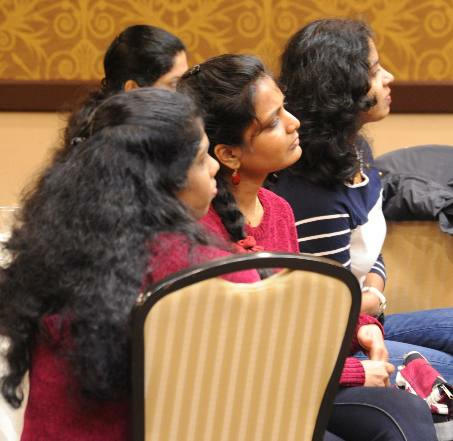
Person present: Yes